Shkodran Mustafi

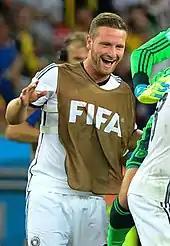
Mustafi celebrating Germany's victory in the 2014 FIFA World Cup

Eligible to represent Germany, North Macedonia and Albania, Mustafi played for his country of birth at youth level; with the under-17 team he won the 2009 UEFA European Under-17 Championship.